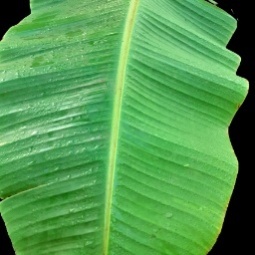
Label: Healthy